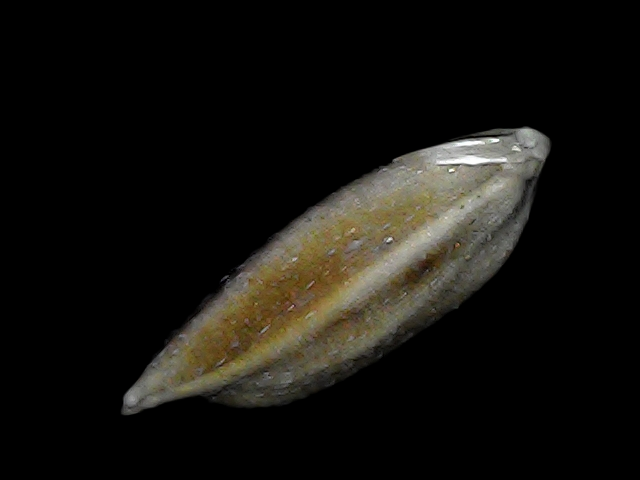
Rice variety: Bd91